The Hooligan

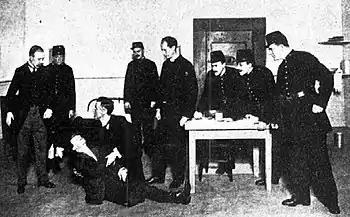
1911 photograph of the play's dénouement

The Hooligan, A Character Study is a one-act play by W. S. Gilbert. It opened at the Coliseum Theatre in London on 27 February 1911 and ran for a month, being played both in the evenings and at matinees, for a total of about 42 performances.